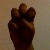
The image shows a hand gesture representing the letter 'E' in Indian Sign Language.